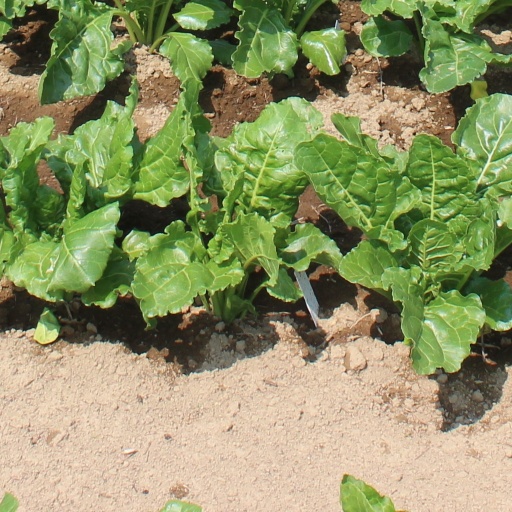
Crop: sugar beet